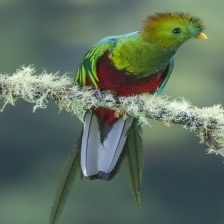
Species: QUETZAL
Scientific name: PHAROMACHRUS MOCINNO